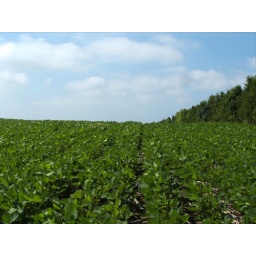
Contrast of blue and green with the plants arrayed in rows...